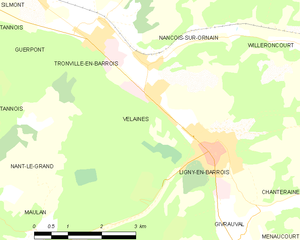
Velaines est une commune française située dans le département de la Meuse, en région Grand Est.